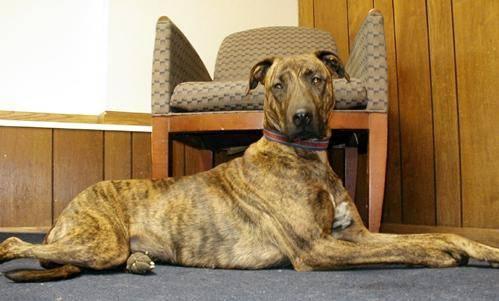
dog